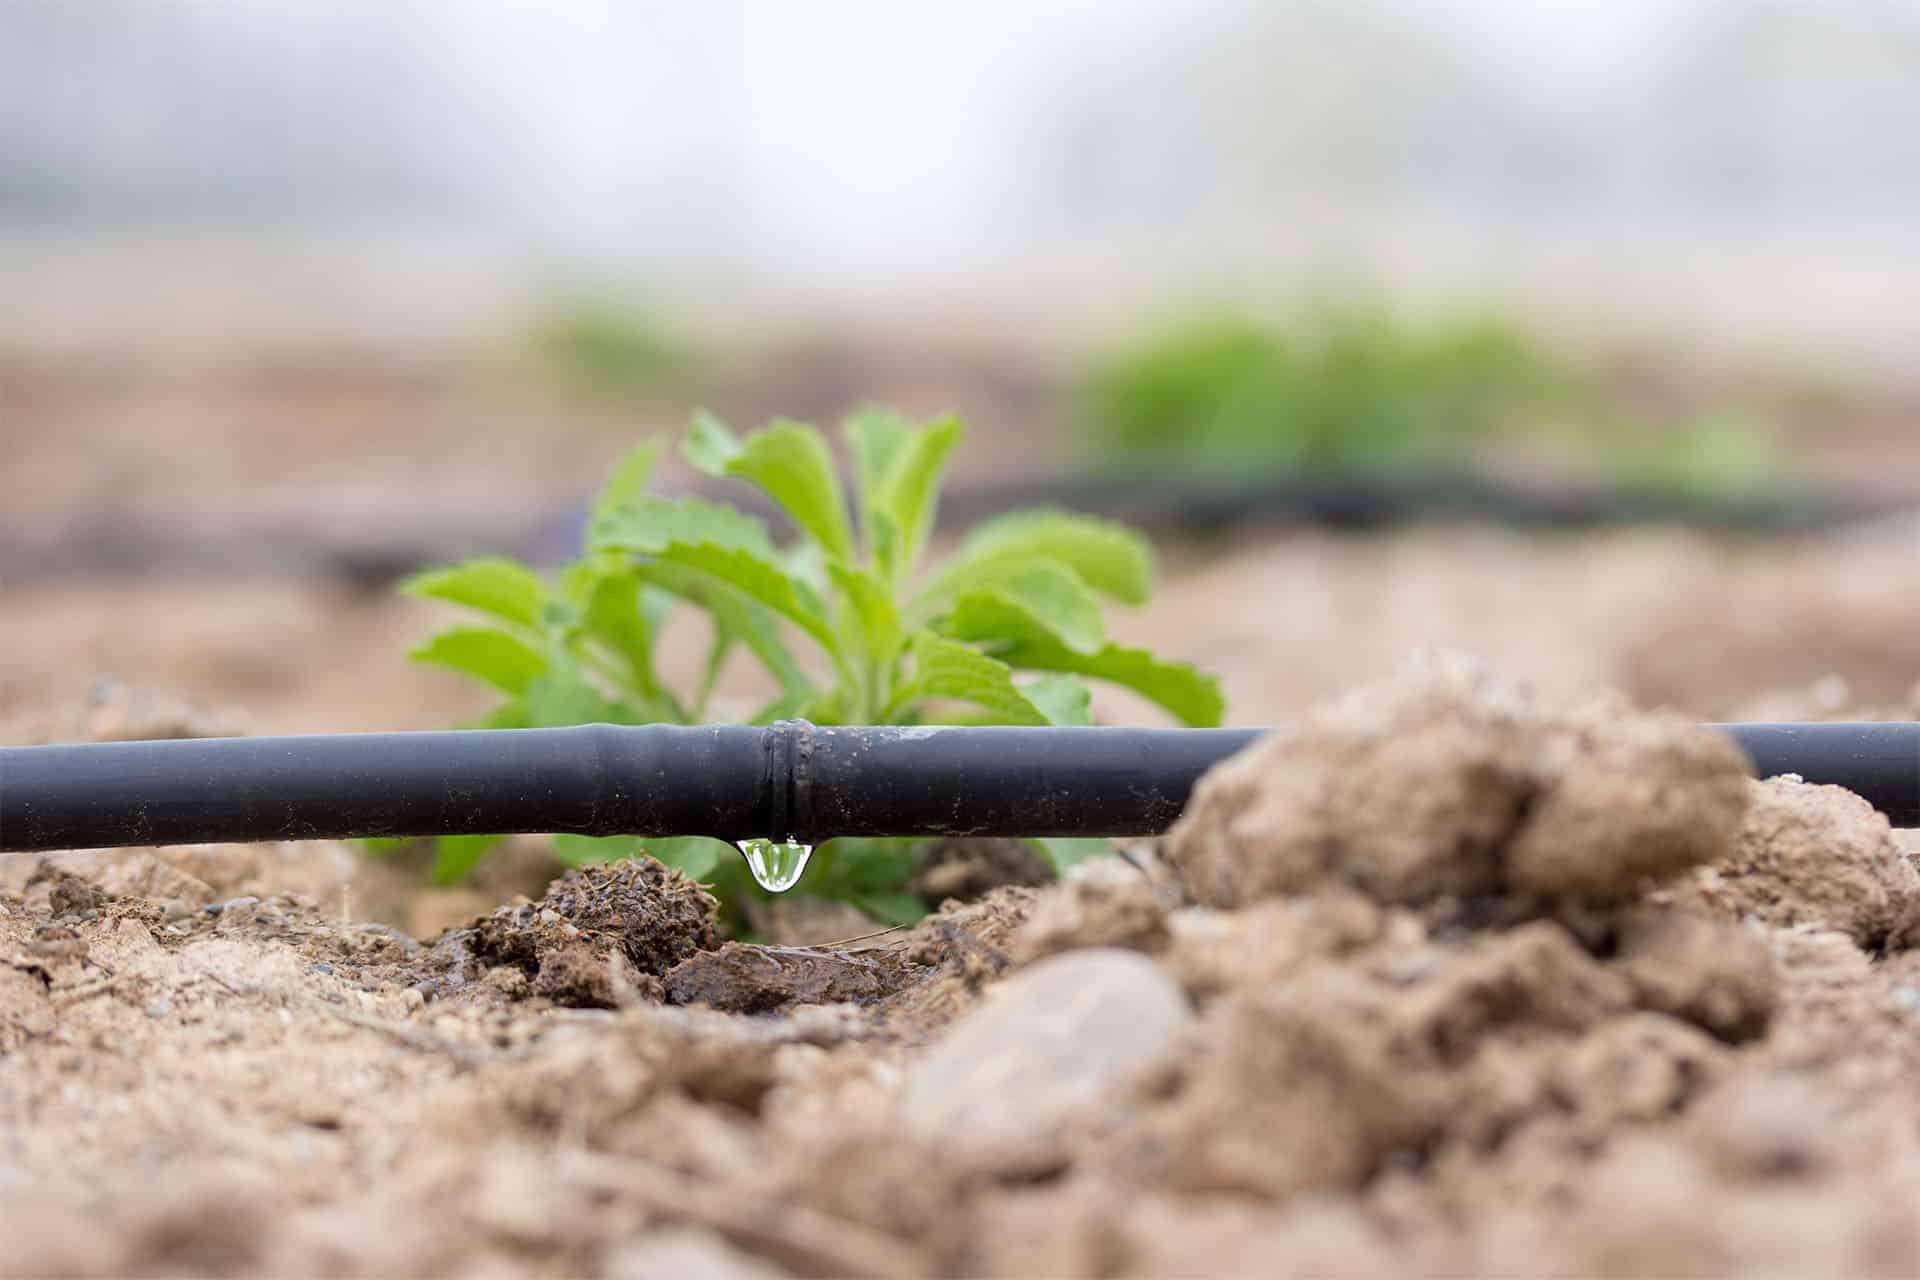
Bomba jeusi la umwagiliaji limefunika udongo likivuja maji kwa matone madogo madogo. Yakimwagilia mmea mchanga wa kijani. Eneo hili linaonekana kuwa shamba lililotayarishwa kwa kilimo huku udongo ukiwa na rangi ya kahawia.